Museum of Saint Helena

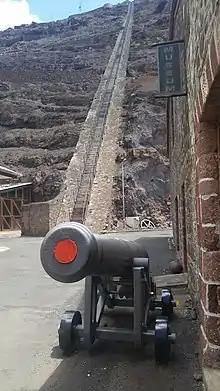
The Museum of Saint Helena is at the foot of Jacob's Ladder (in the background)

The Museum of Saint Helena is a museum on the island of Saint Helena, a British Overseas Territory in the south Atlantic Ocean. It has an extensive collection covering the maritime, military and social history of the island over two floors. It also has a small gift and book shop and an adjoining gallery for temporary exhibits.